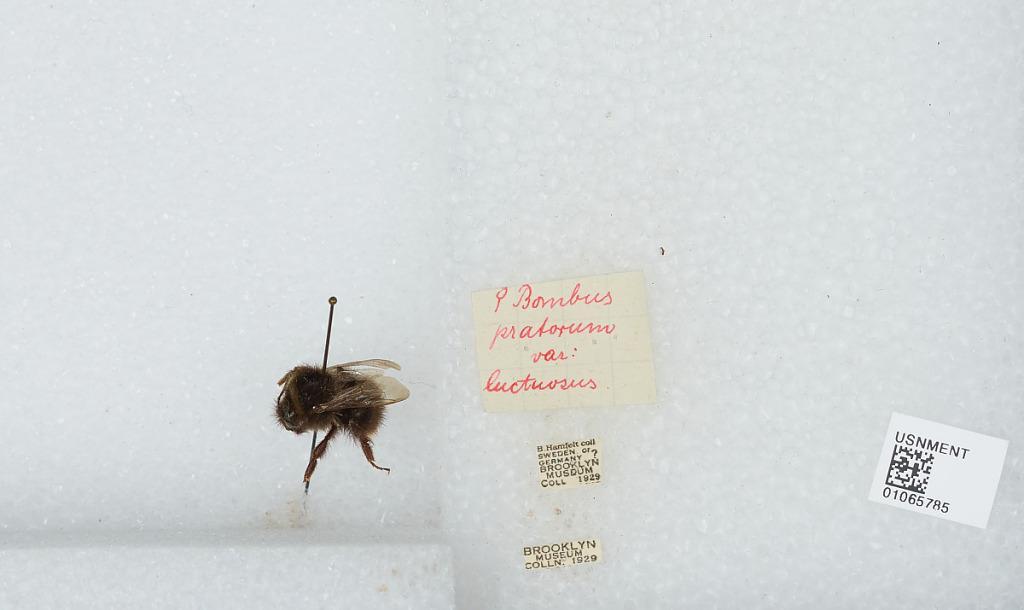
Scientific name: Bombus sp.
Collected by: B. Hamfelt
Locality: Sweden or Germany